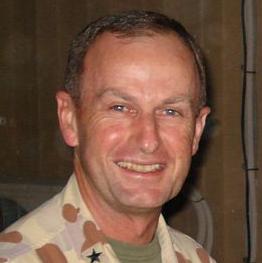
Age: 52